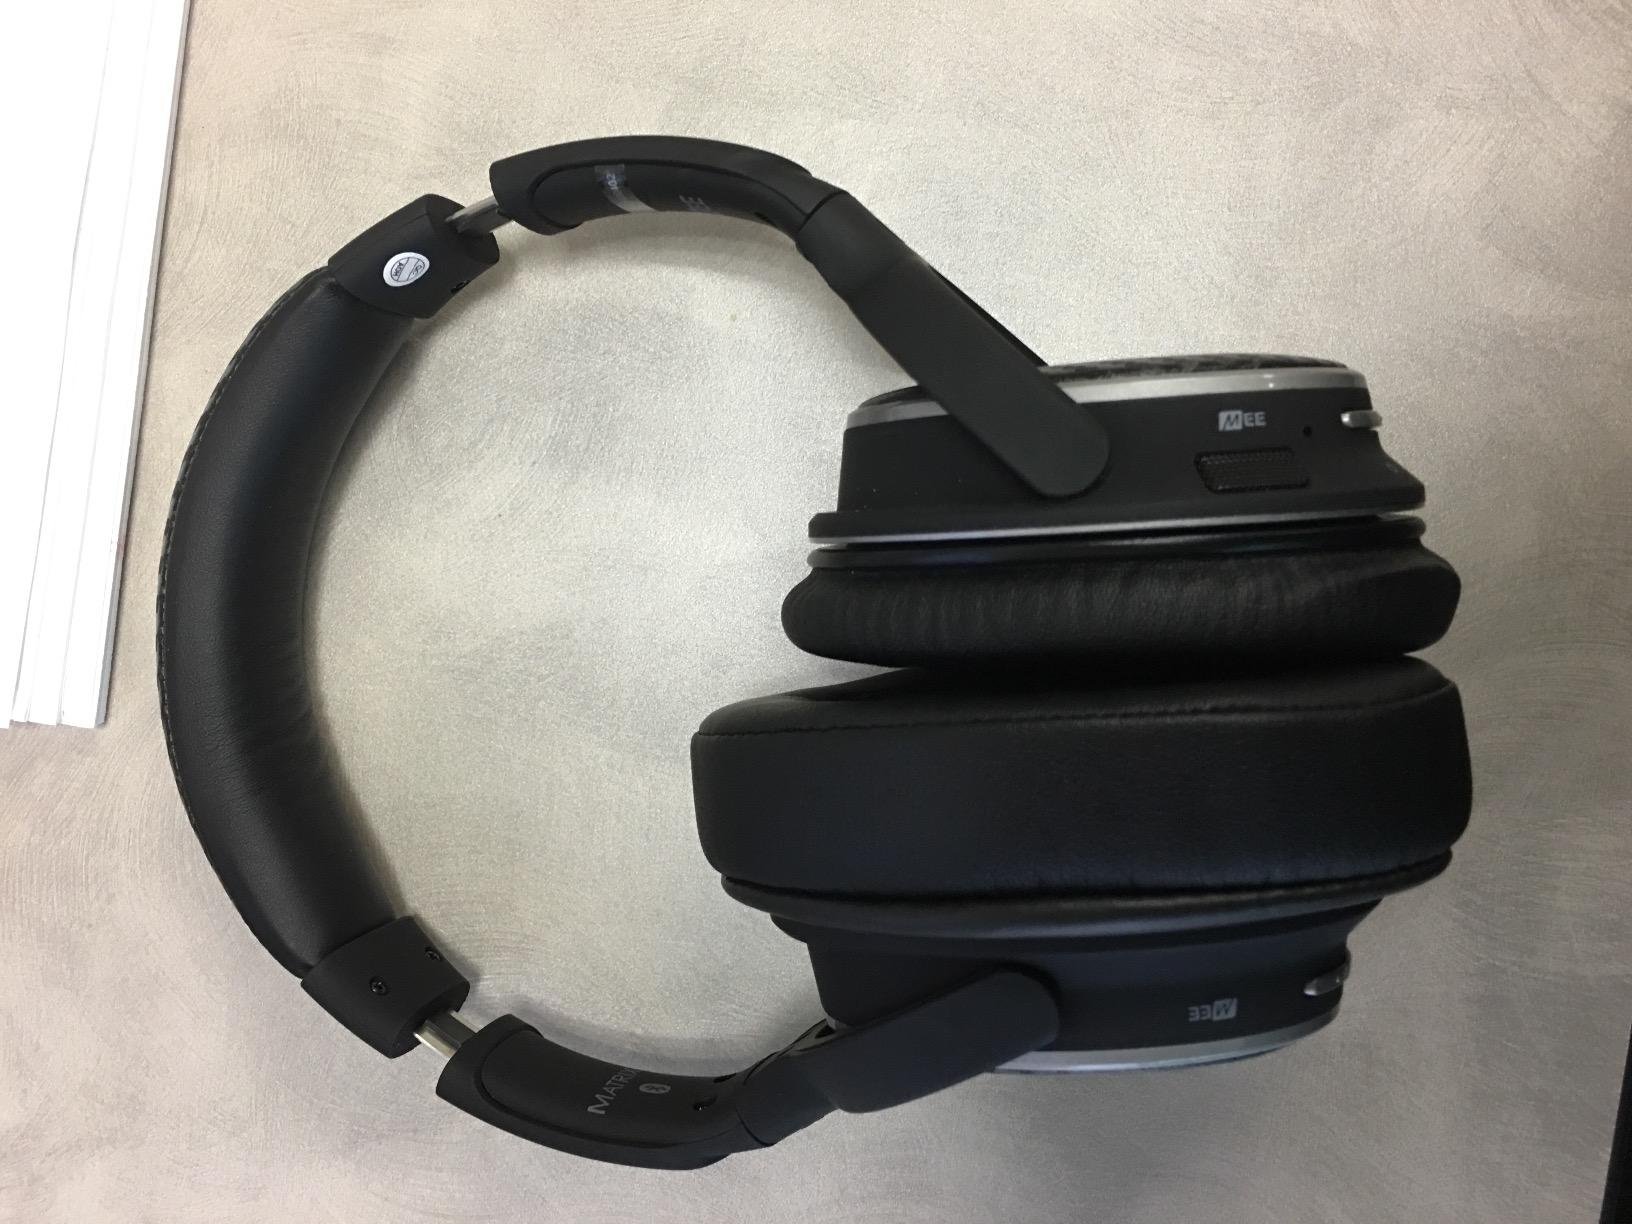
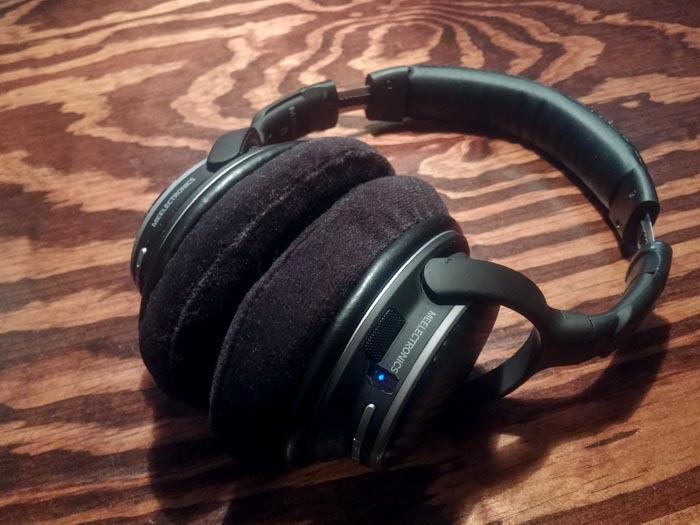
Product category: headphones
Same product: yes